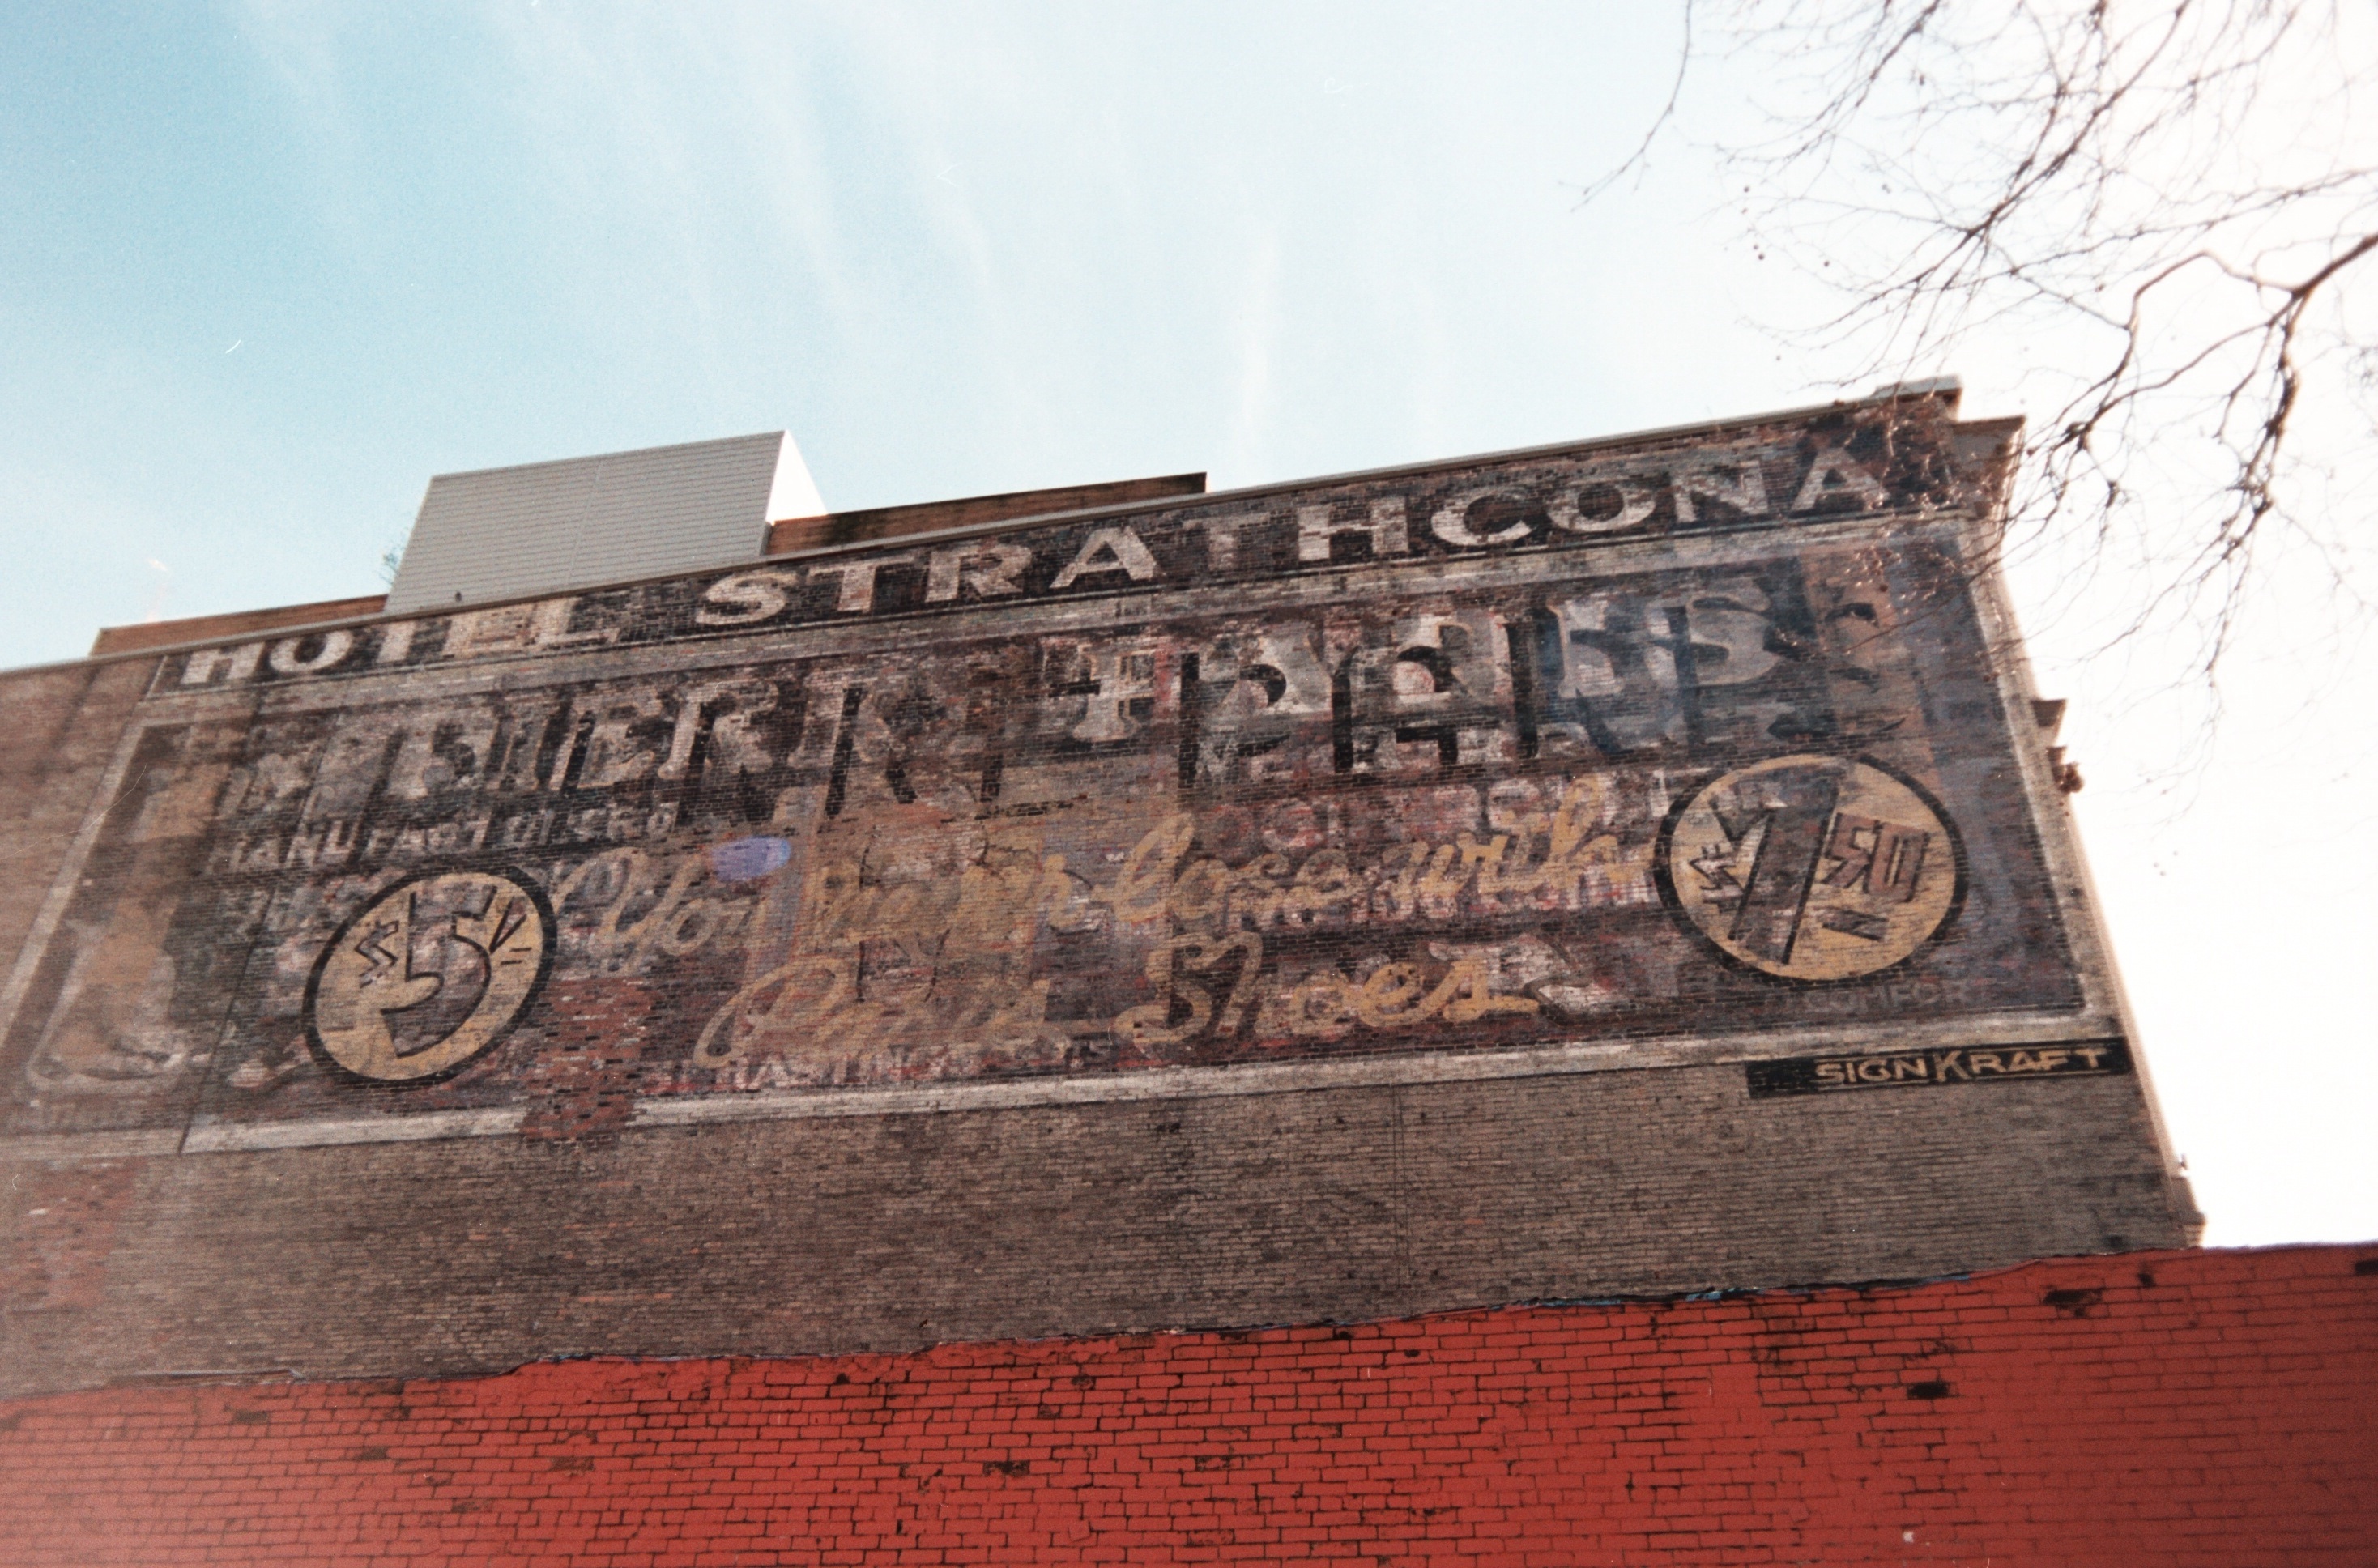
vintage, old, film, ad, sign, vancouver, brick, hotel, canonae1, advertisement, history, expired, expiredfilm, osawa28mm, ferrania100, expiredferrania, westhastings